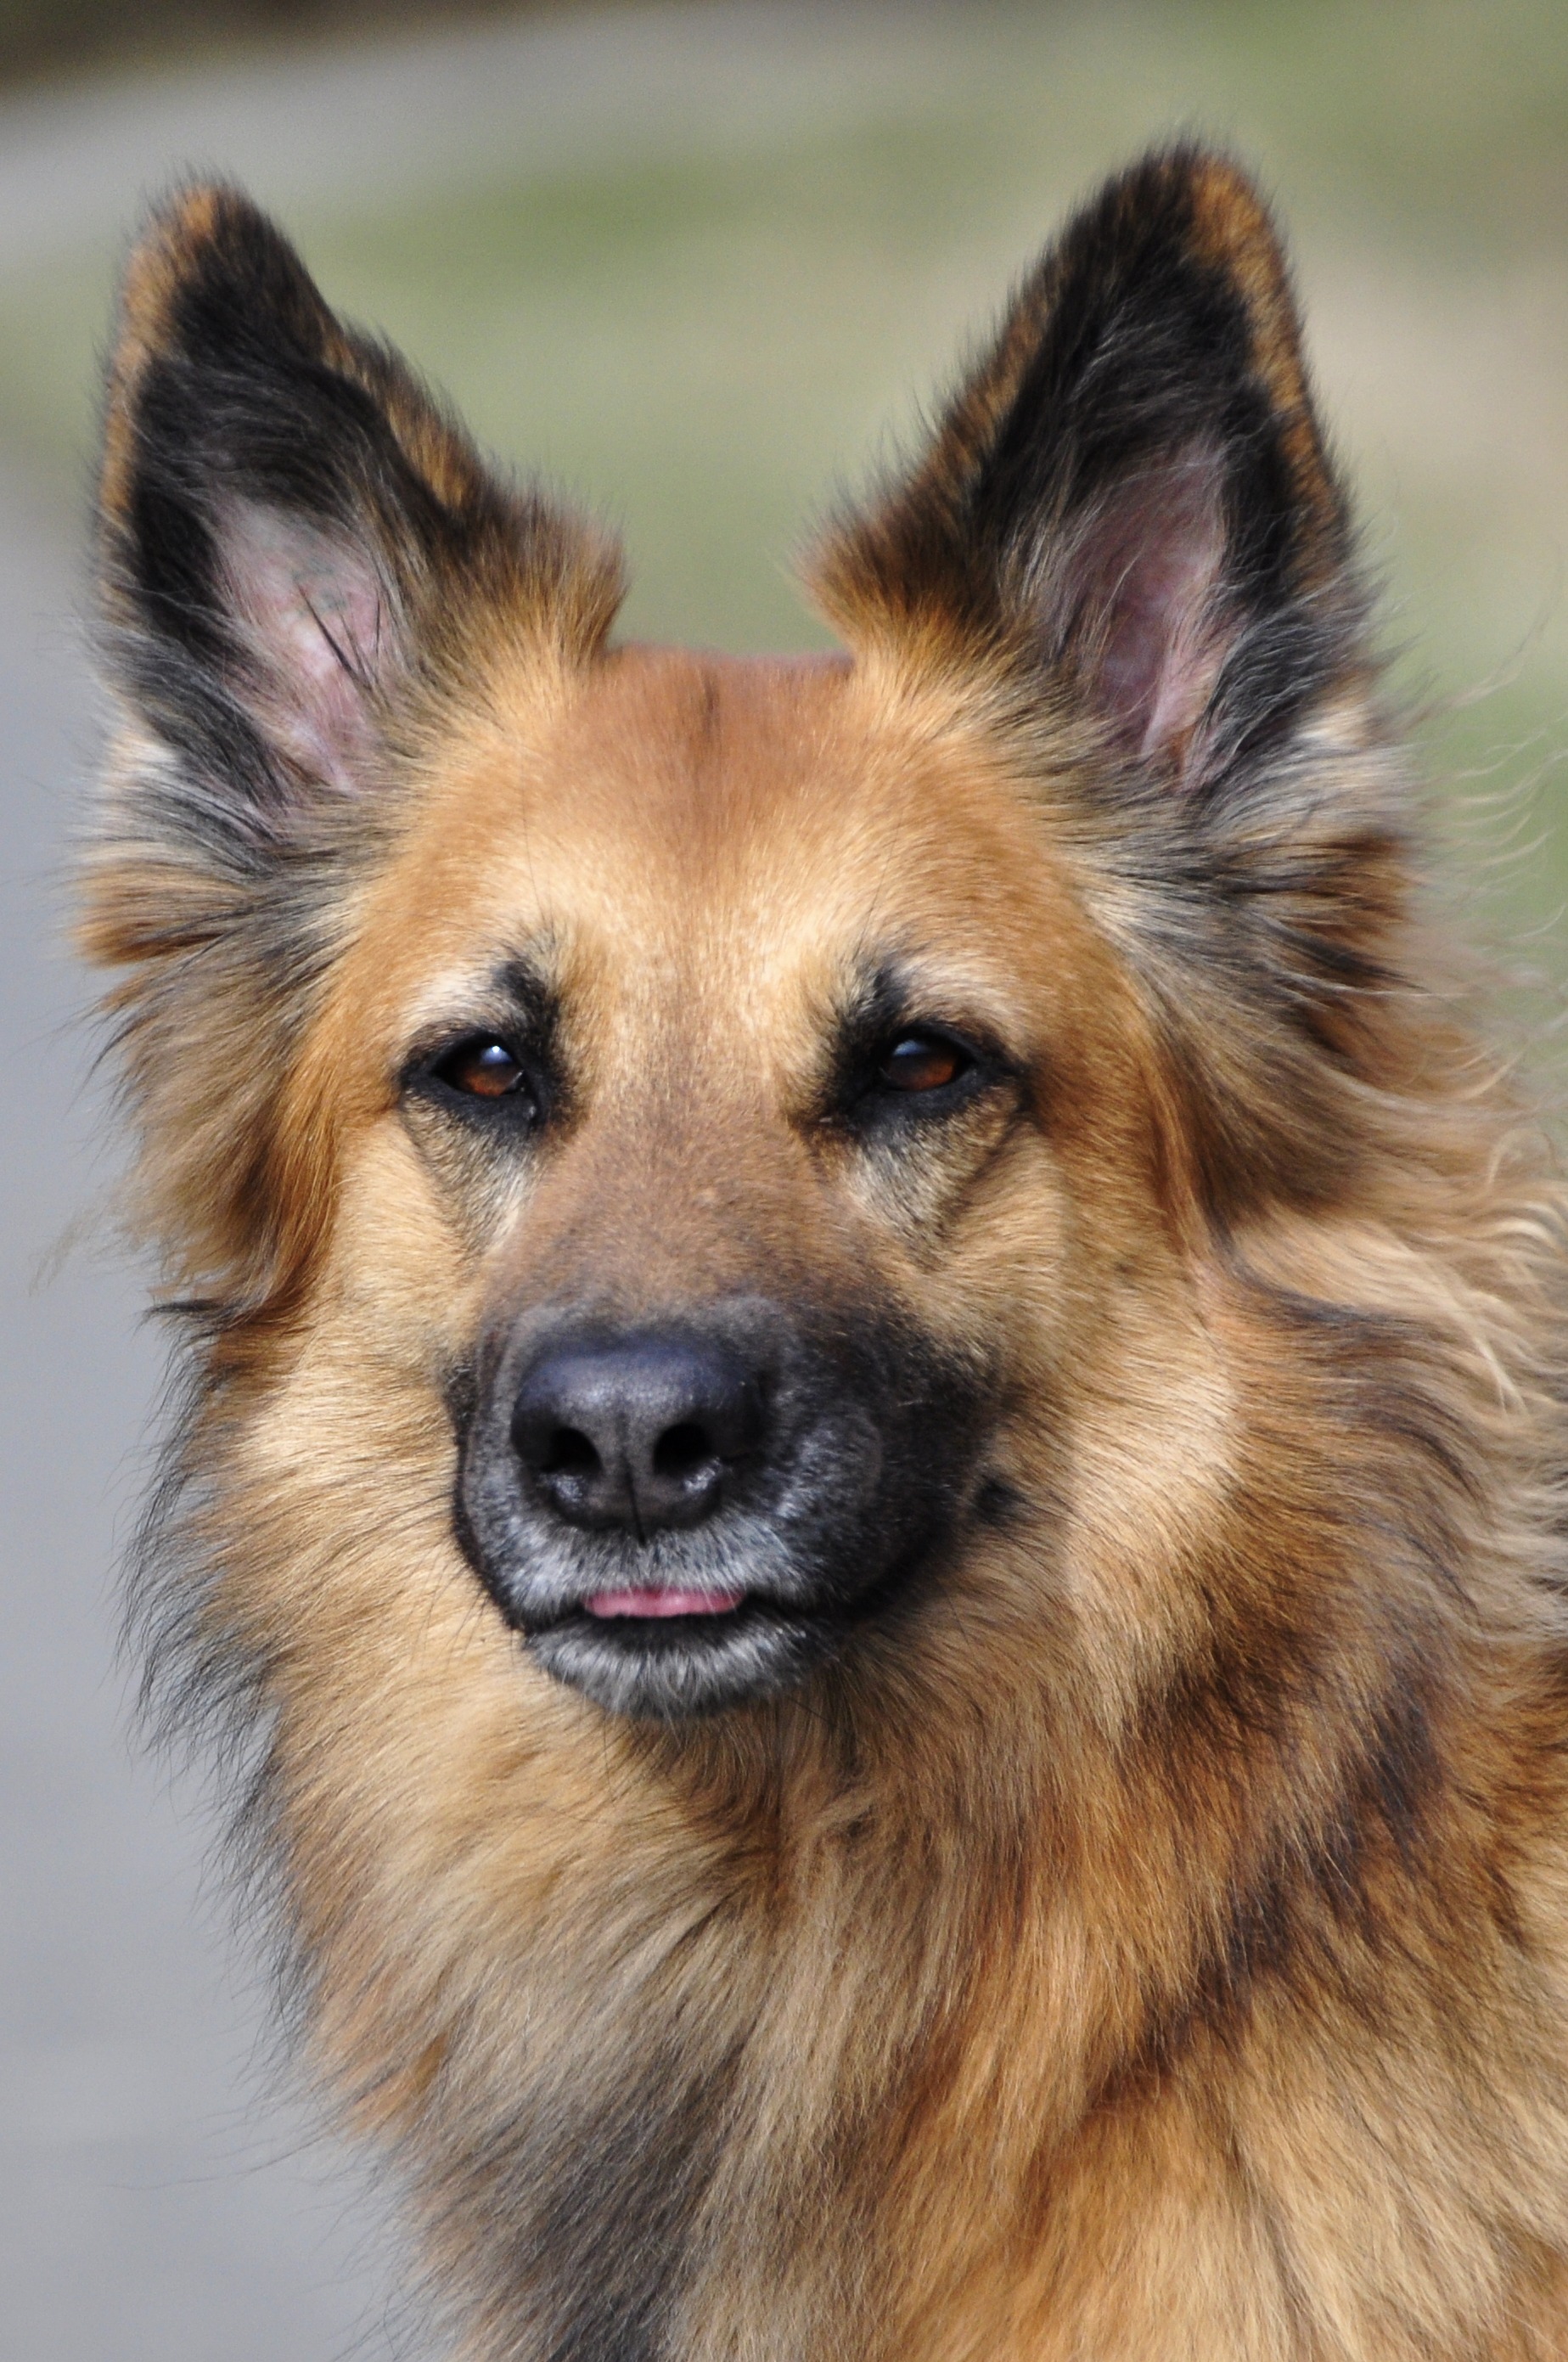
dog, portrait, brown, mammal, hybrid, vertebrate, dog breed, old german shepherd dog, comrade, dog like mammal, carnivoran, dog breed group, greenland dog, dog crossbreeds, shiloh shepherd dog, eurasier, icelandic sheepdog, finnish spitz, norwich terrier, german shepherd dog, german spitz mittel, german spitz, tervuren